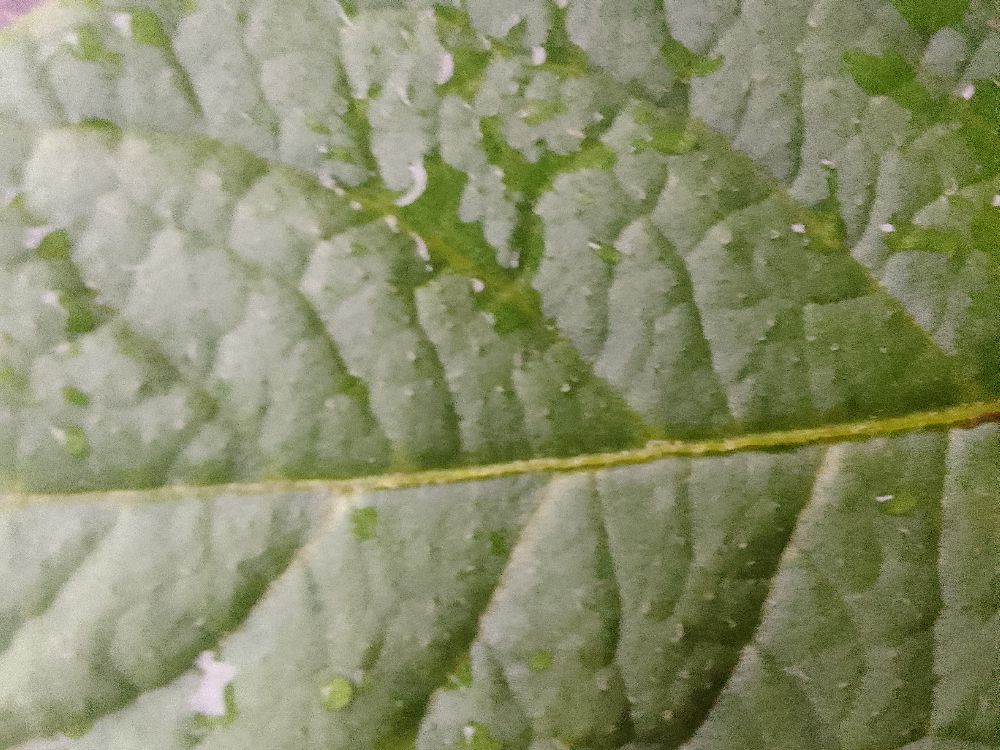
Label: Healthy